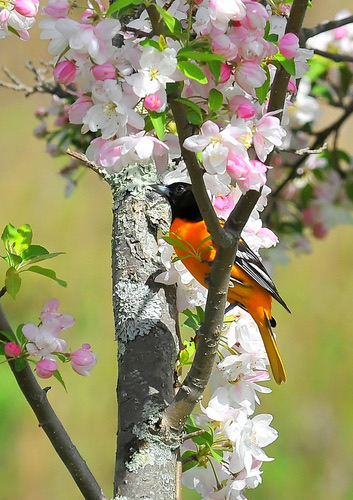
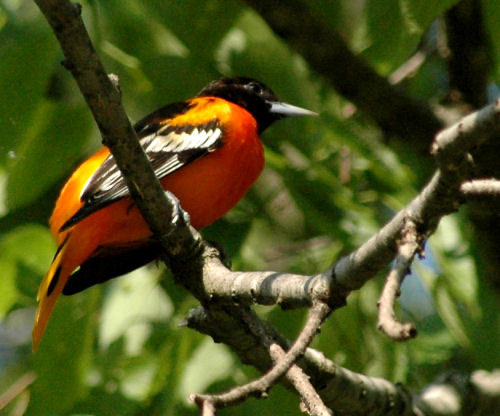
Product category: misc
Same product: yes